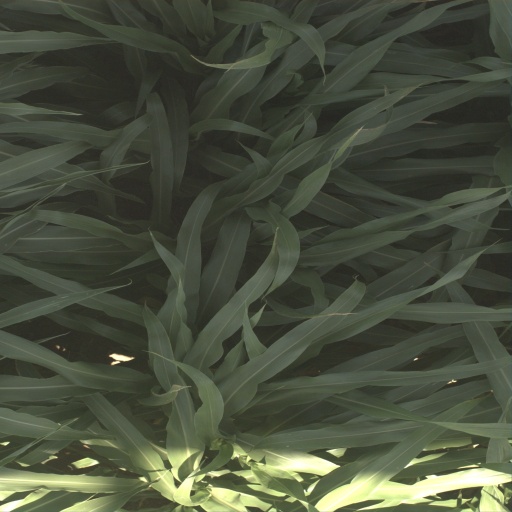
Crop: sorghum